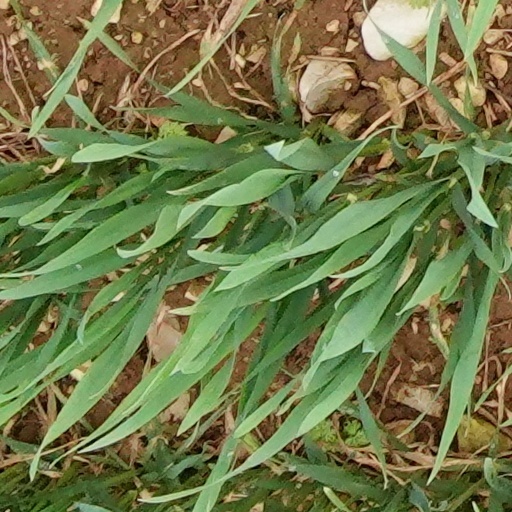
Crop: wheat